Whiti Hereaka

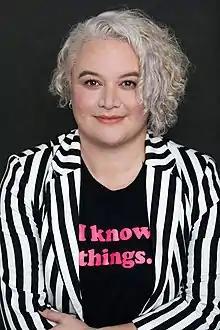
Whiti Hereaka (2021)

Whiti Hereaka (born 1978) is a New Zealand playwright, novelist and screenwriter and a barrister and solicitor. She has held a number of writing residencies and appeared at literary festivals in New Zealand and overseas, and several of her books and plays have been shortlisted for or won awards. In 2022 her book "Kurangaituku" won the prize for fiction at the Ockham New Zealand Book Awards and "Bugs" won an Honour Award in the 2014 New Zealand Post Awards for Children and Young Adults. She lives in Wellington, New Zealand.